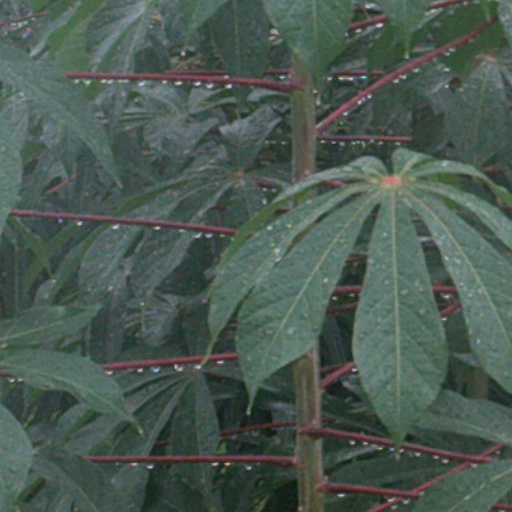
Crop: cassava